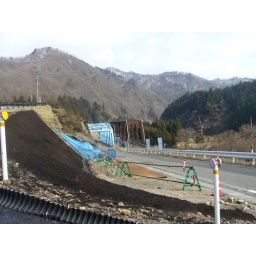
This road runs alongside the river and is elevated about 50 meters above the river bank at this point.